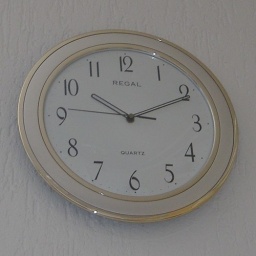
The wall clock in our living room.